Jérôme Bonaparte

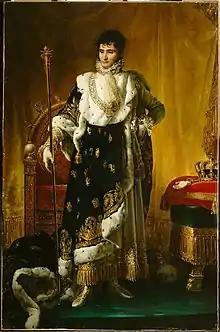
"Portrait of Jérôme Bonaparte" by François Gérard, 1811

Jérôme Bonaparte (born Girolamo Buonaparte; 15 November 1784 – 24 June 1860) was the youngest brother of Napoleon I and reigned as Jerome Napoleon I (formally Hieronymus Napoleon in German), King of Westphalia, between 1807 and 1813.